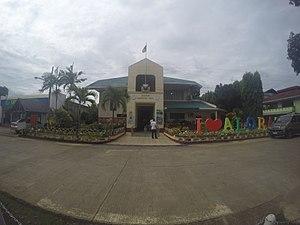
Aloran est une localité de la province du Misamis occidental, aux Philippines. En 2015, elle compte 27 625 habitants.